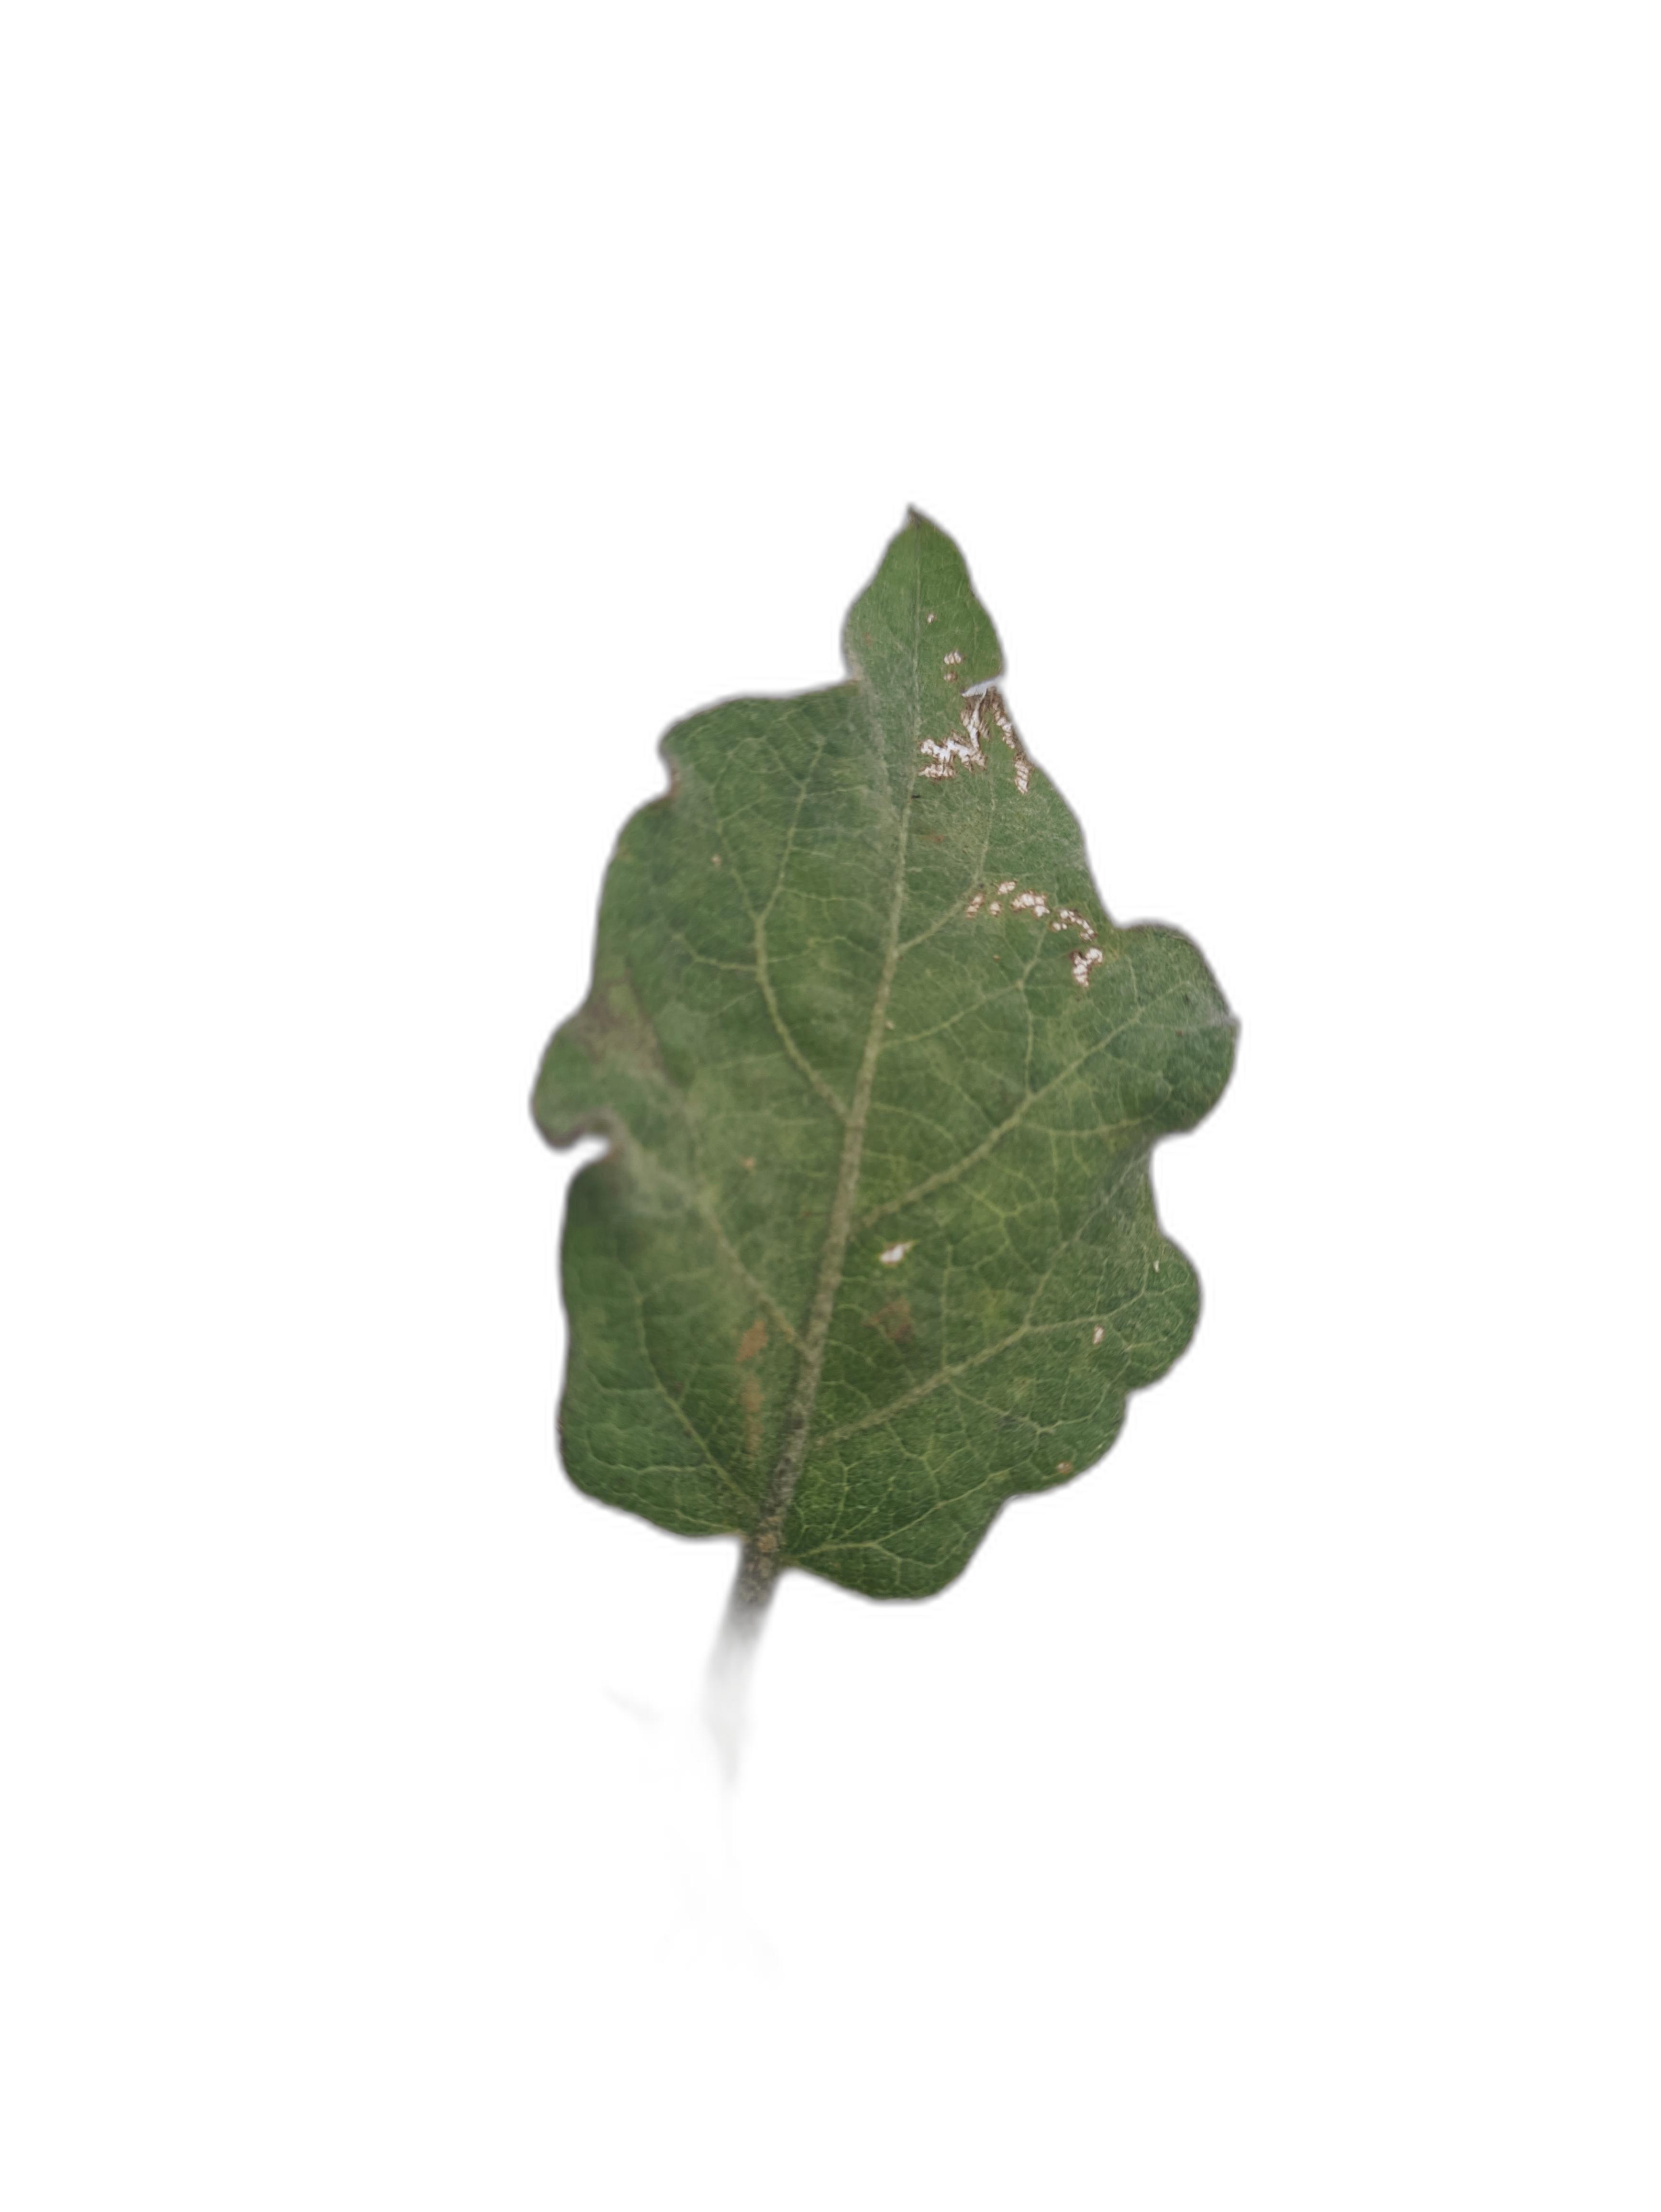
Label: Insect Pest Disease